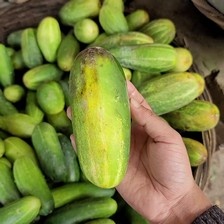
Label: cucumber